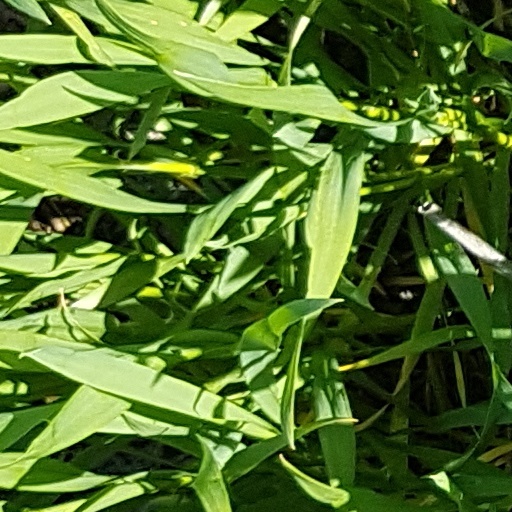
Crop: wheat